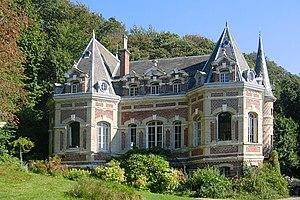
L'Eau de mélisse des Carmes Boyer est une préparation alcoolisée à base de mélisse et d'eau distillée. Elle est également nommée « eau de mélisse ». La recette comprend 23 ingrédients, 14 plantes et 9 épices, et de l'alcool à 80°. Sa recette et son flaconnage sont pratiquement inchangés depuis 1611. Marque protégée, puis déposée, elle est vendue principalement en pharmacie.
Marie Christine Ferdinande de Bourbon, princesse royale des Deux-Siciles, est une reine puis régente d'Espagne née le 27 avril 1806 à Palerme et morte le 22 août 1878 au Havre.